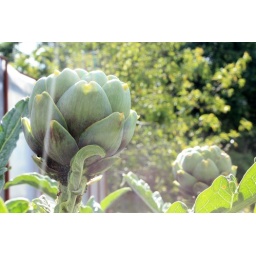
grown by the plant whisperer across the fence (aka my landlord).